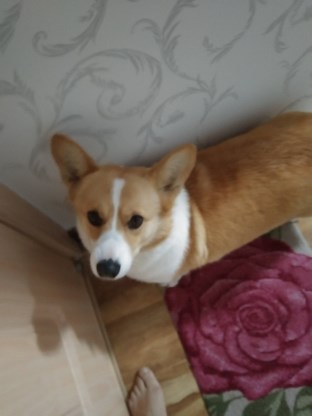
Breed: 2909-n000116-Cardigan